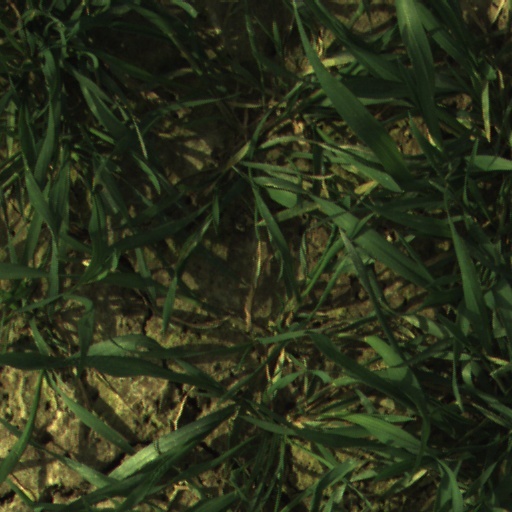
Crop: wheat